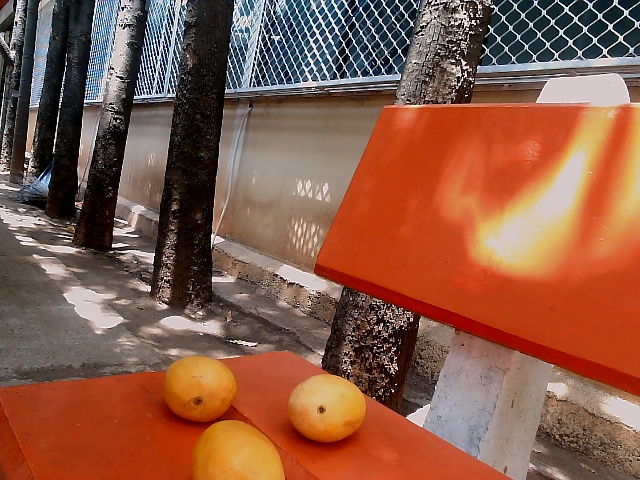
Label: Ripe_Mango